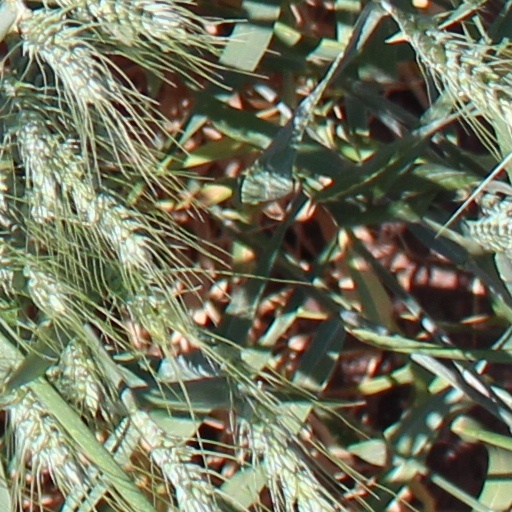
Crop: wheat